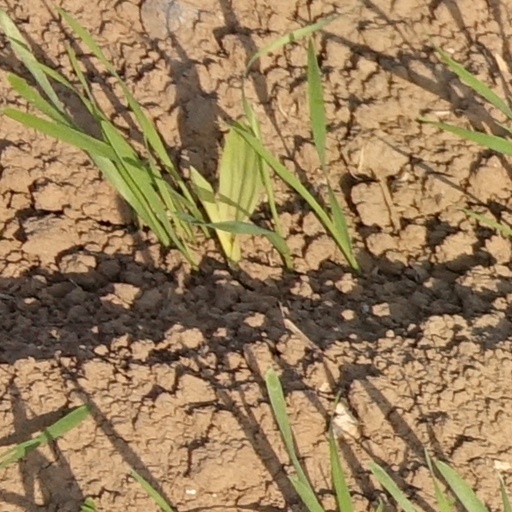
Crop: wheat